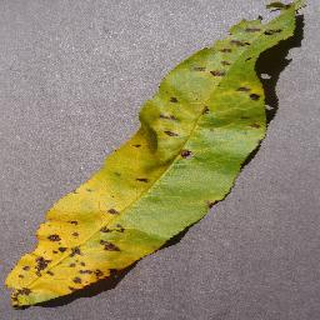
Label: peach_bacterial_spot